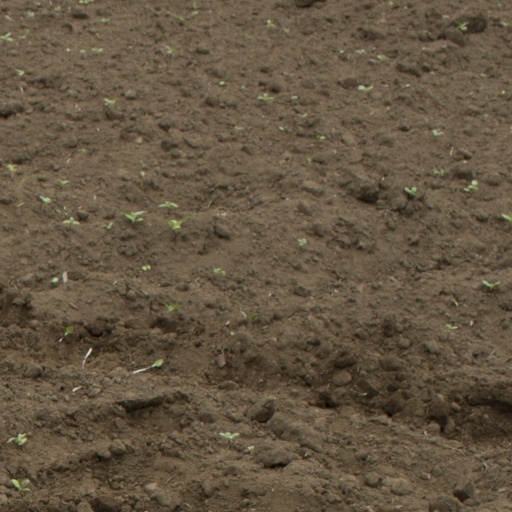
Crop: Jerusalem artichoke